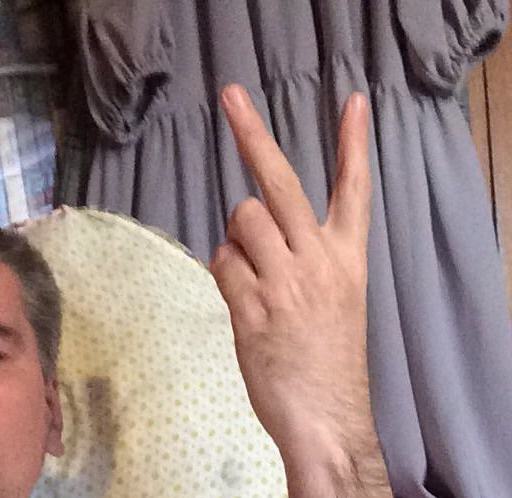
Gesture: peace_inverted